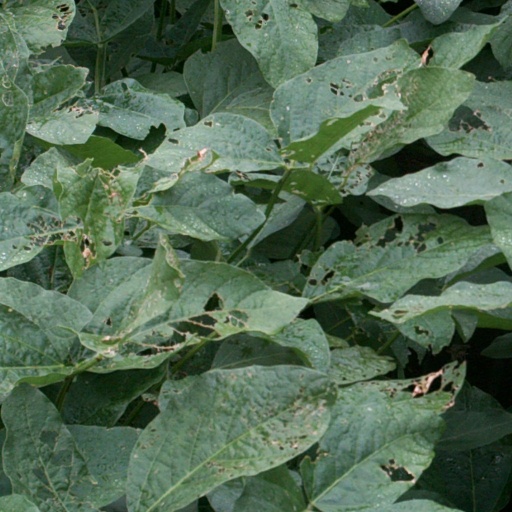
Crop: soybean